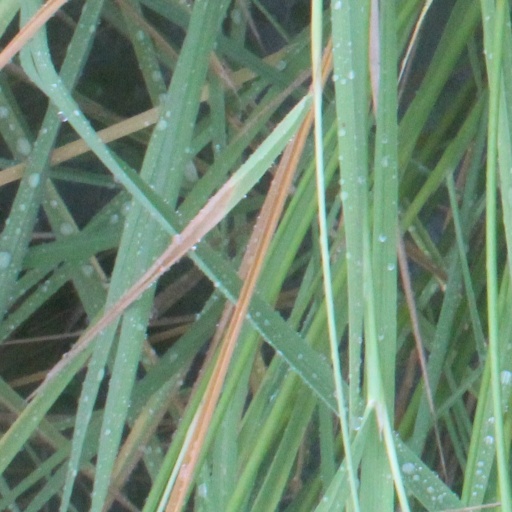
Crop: rice